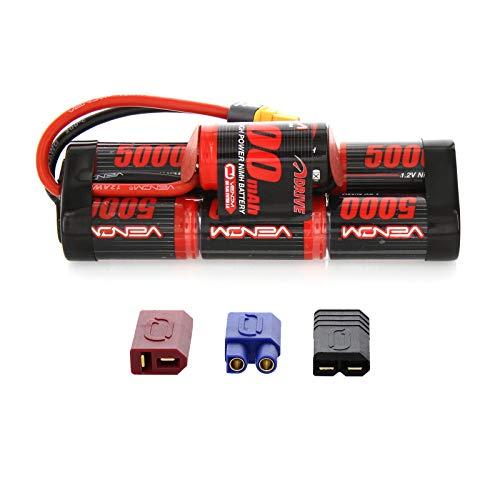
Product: Venom 8.4V 5000mAh 7-Cell Hump Pack NiMH Battery with Universal Plug 2.0 (Traxxas / Deans / EC3)
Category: Toys & Games | Hobbies | Remote & App Controlled Vehicles & Parts | Remote & App Controlled Vehicle Parts | Remote & App Controlled Vehicle Batteries
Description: Venom® UNI 2.0 adaptors are not compatible with Traxxas® NiMH only chargers.
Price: $49.98